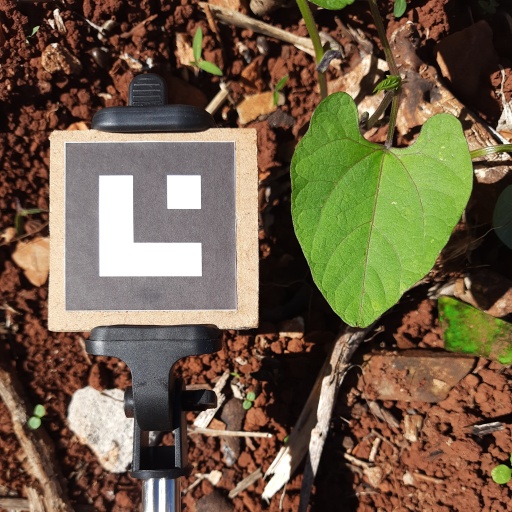
Observations: flat surface, no eating holes, under sunlight